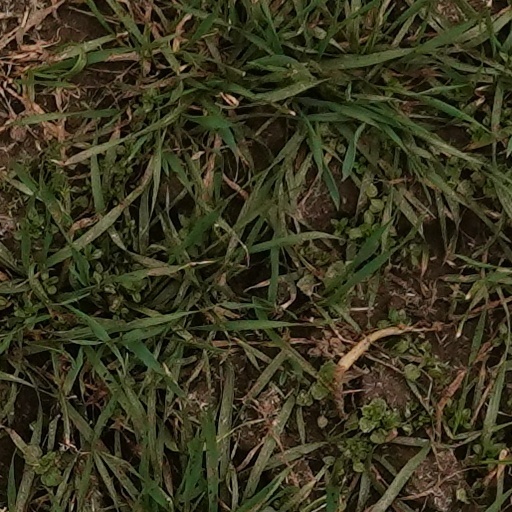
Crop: wheat